Johan de Meij

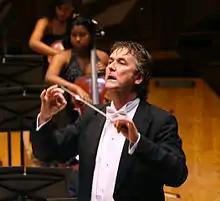
Johan de Meij

Johannes Abraham "Johan" de Meij (born November 23, 1953 in Voorburg) is a Dutch conductor, trombonist, and composer, best known for his "Symphony No. 1" for wind ensemble, nicknamed "The Lord of the Rings" symphony.